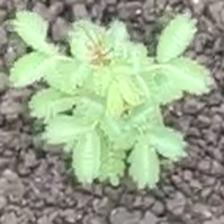
Weed species: Dwarf_cassia_(Chamaecrista pumila)